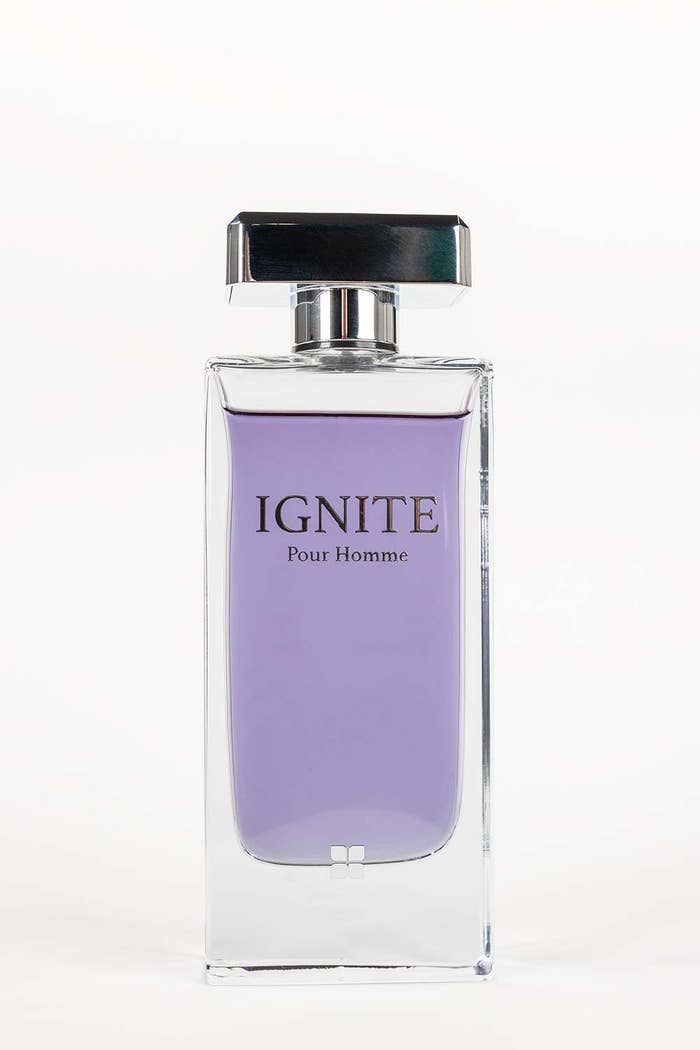
purple ignite parisian eap